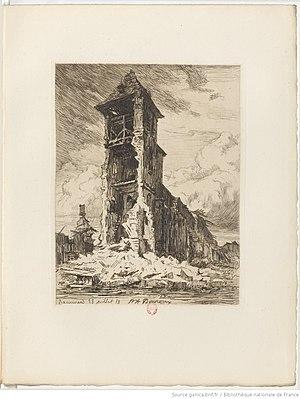
Eglise Dammard Guerre 14-18
Dammard est une commune française située dans le département de l'Aisne, en région Hauts-de-France. Situé dans l'ancien Valois son origine est ancienne, son nom vient de l'évêque de Noyon, Saint-Médard.